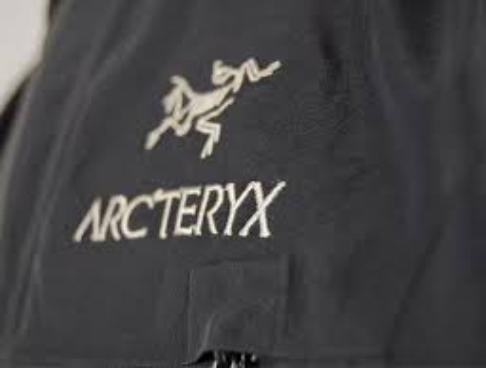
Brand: Arc'teryx
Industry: Clothes